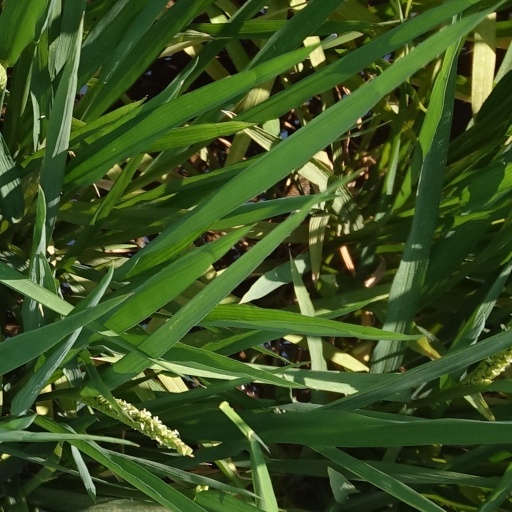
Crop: rice